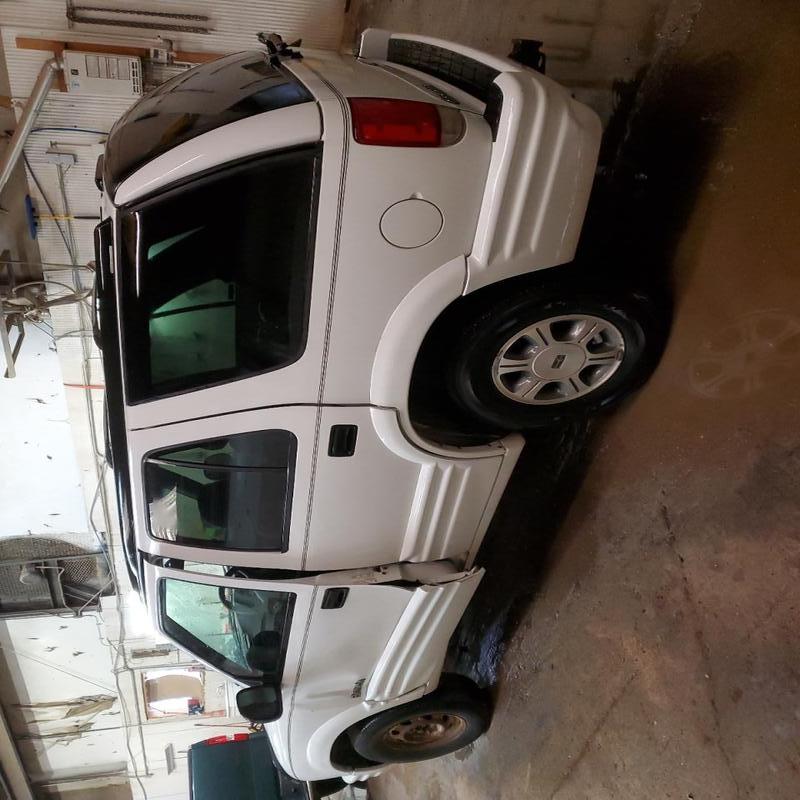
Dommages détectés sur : porte avant gauche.
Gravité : mineur